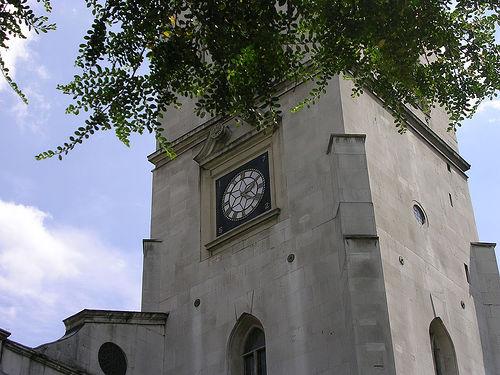
Weather: cloudy or overcast